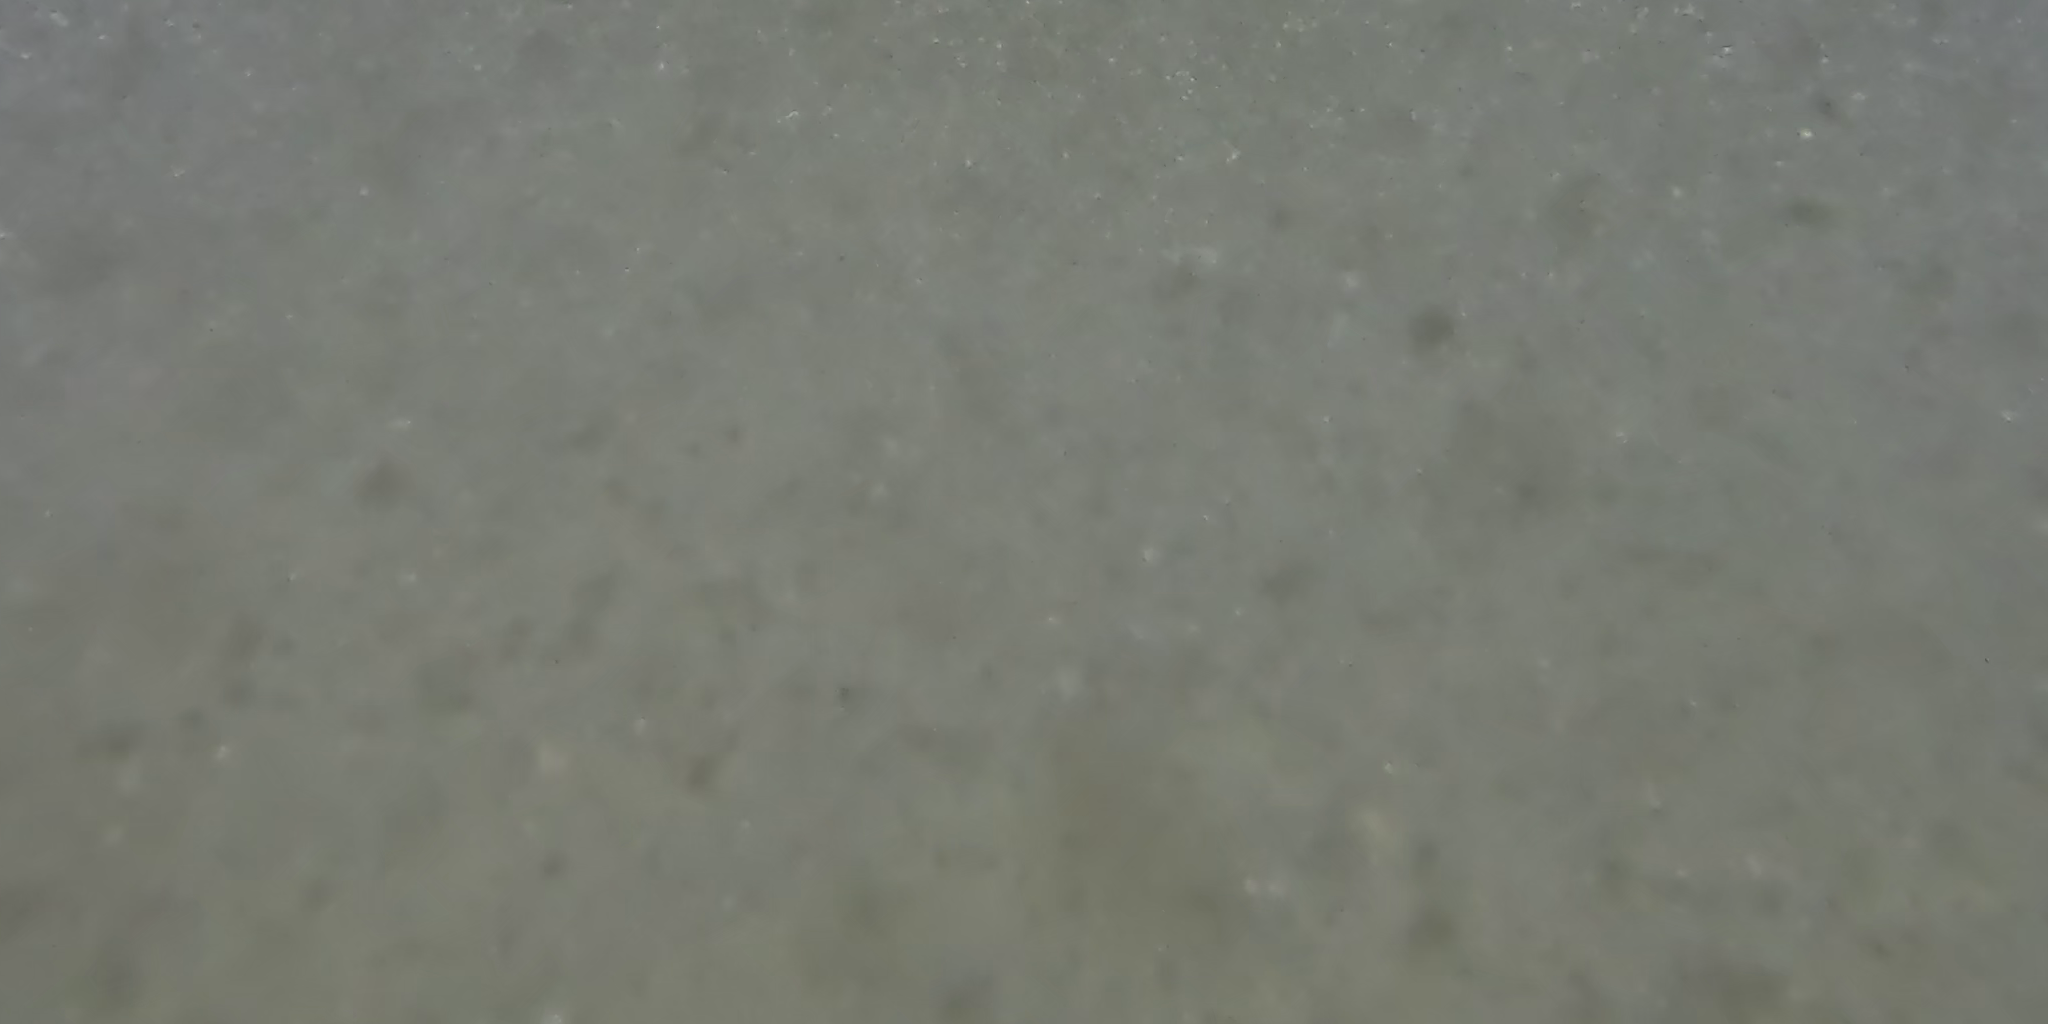
Seabed habitat: bad